If I Were Boss (1934 film)

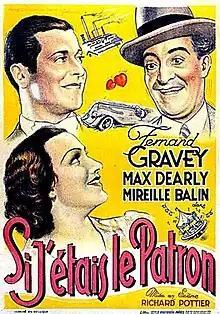

If I Were Boss (French: Si j'étais le patron) is a 1934 French comedy film directed by Richard Pottier and starring Fernand Gravey, Max Dearly and Mireille Balin. The film's sets were designed by the art director Jacques Krauss. The depiction of a struggling business has been regarded as a metaphor for the wider state of French industry at the height of the Great Depression. It was produced the same year as a number of financial scandals hit French firms.